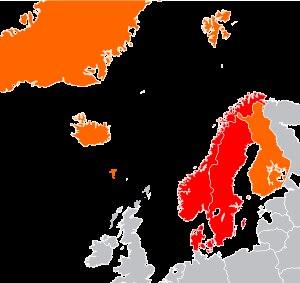
La Scandinavie est une région historique et culturelle d'Europe du Nord constituée de trois monarchies constitutionnelles, le Danemark, la Norvège et la Suède. Le terme de « Scandinavie » est souvent improprement utilisé pour désigner l'ensemble des pays nordiques, c'est-à-dire en ajoutant aux États précédents l'Åland, la Finlande, l'Islande, les îles Féroé et le Groenland. Ses habitants sont appelés les Scandinaves.
La Coupe nordique de futsal 2018 est la cinquième édition de la Coupe nordique de futsal qui a lieu au Danemark dans la ville de Ringkøbing, un tournoi international de football pour les États des Pays nordiques affiliées à la FIFA organisée par l'UEFA.